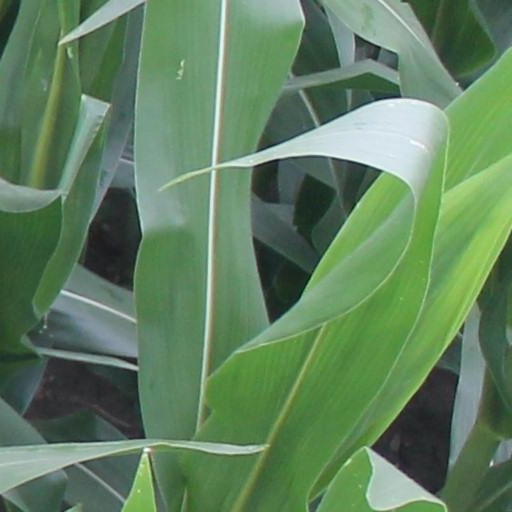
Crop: maize; corn